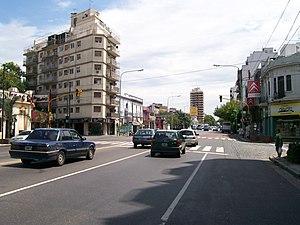
Agronomía est un des quarante-huit quartiers de Buenos Aires.